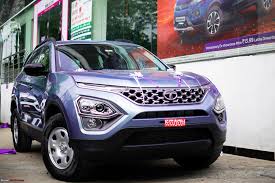
Label: noambulance